Ernst Karl von Hoyos-Sprinzenstein

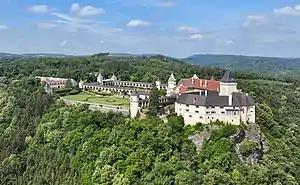
Rosenburg Castle

He was an Imperial-royal Chamberlain and, in 1861, was appointed by Emperor Franz Joseph I as a hereditary member of the Herrenhaus of the Austrian Reichsrats. He occasionally served as its Vice-President. From 1874 to 1883, he was a member of the building commission for the new Austrian Parliament Building; constructed on the Ringstraße.